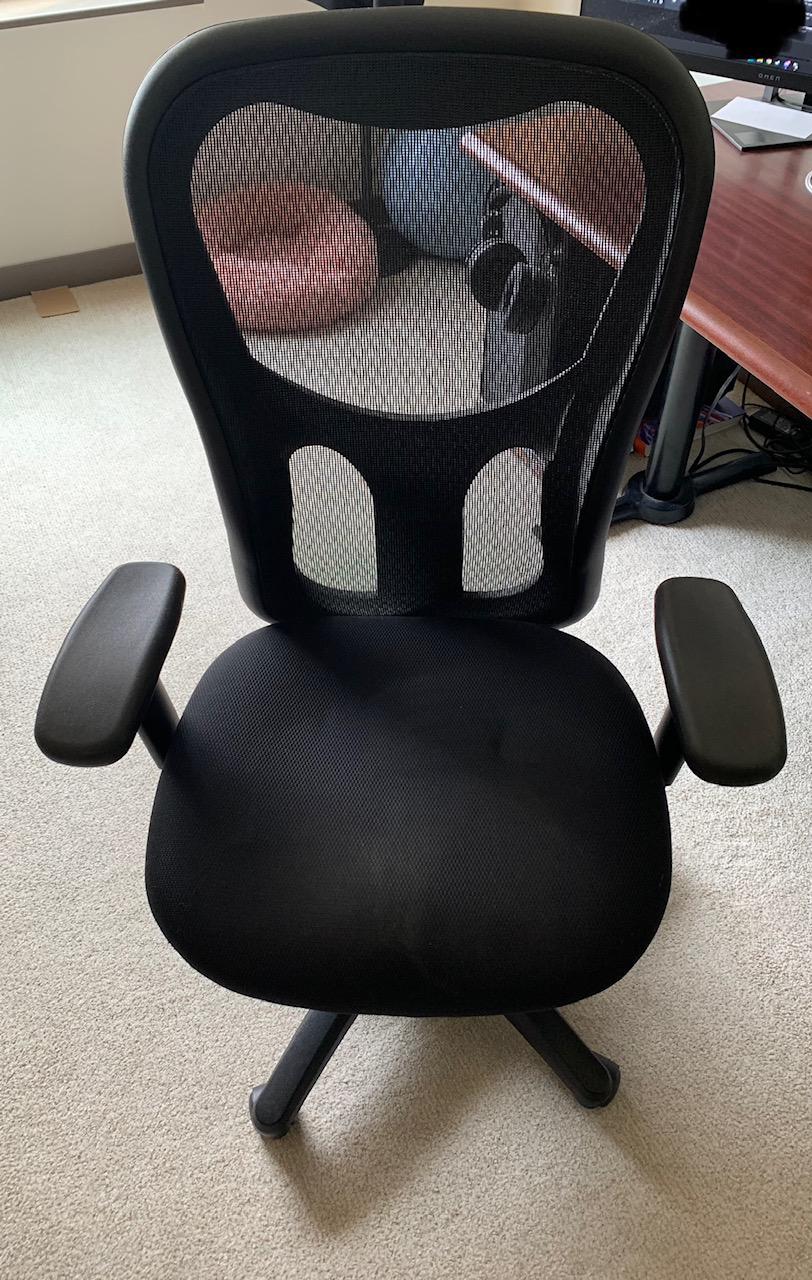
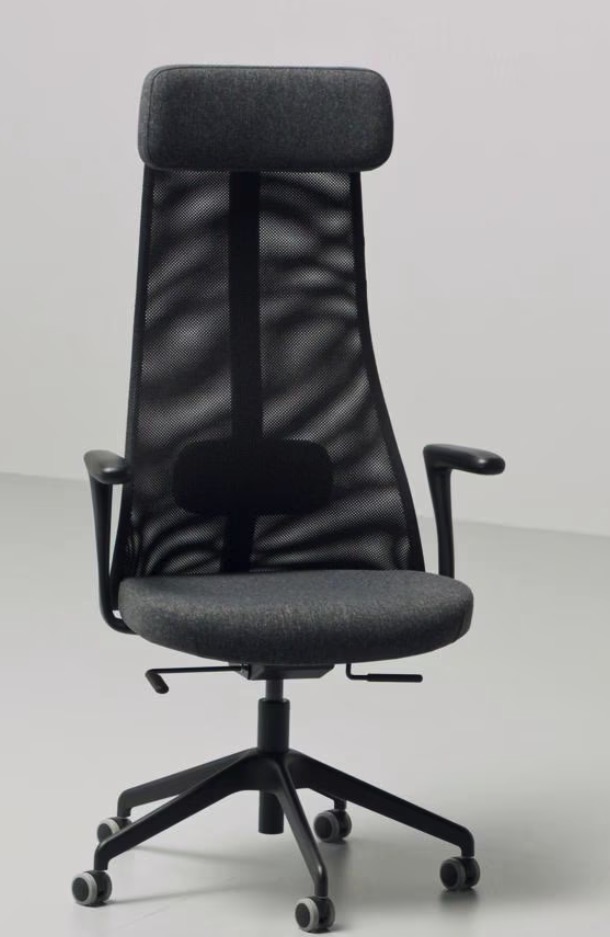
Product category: items_chair
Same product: no